Typhoon Nesat (2011)

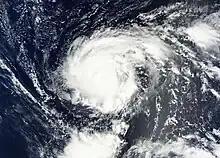
Tropical Storm Nalgae intensifying off the Philippine coast on September 29

On September 30, the Americans living in Philippines were reminded by the United States government "to carry their travel documents at all times and secure them in a safe and waterproof location." The government launched the helpline numbers 1-888-407-4747 and 1-202-501-4444 so that the people traveling within the nation can obtain updated information from the Department of State. Also, the PAGASA insisted all people living in the low-lying areas to leave immediately. The said that "Even areas that are currently not flooded are in danger because water from flooded communities will eventually seep into neighboring areas." The PAGASA hoisted public storm warning signal number 3 in Cagayan and Isabela provinces as the storm drifted closer. They said that "The coming storm is expected to bring strong winds, but authorities are more concerned about the amount of rainfall it will pour." Fears worsened as the typhoon came in less than 5 days after Nesat devastated the same place and also lead to a "state of calamity" being declared. Five towns in Cagayan were still flooded and the same place was to be hit by Nalgae, which is much more stronger than Nesat.